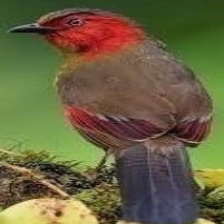
Species: SCARLET FACED LIOCICHLA
Scientific name: LIOCICHLA RIPPONI